List of bridges in Cambridge

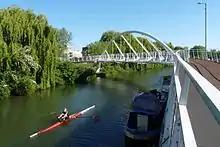
Equiano Bridge

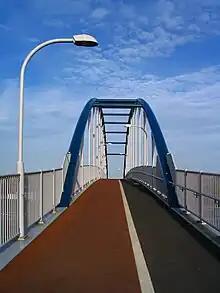
Deck of Jane Coston cycle bridge between Milton and Cambridge

The oldest of Cambridge's current bridges, this bridge in classical style was built in 1639–40 by Thomas Grumbold (d.1659). Many different stories are told to explain the missing section of the globe second from the left on the south side of the bridge. One rumour is that the builder of the bridge received (what he considered to be) insufficient payment, and in his anger, removed a segment of the globe; another is that complete bridges were subject to a tax at the time it was built, and the missing segment made the bridge incomplete and hence untaxed.